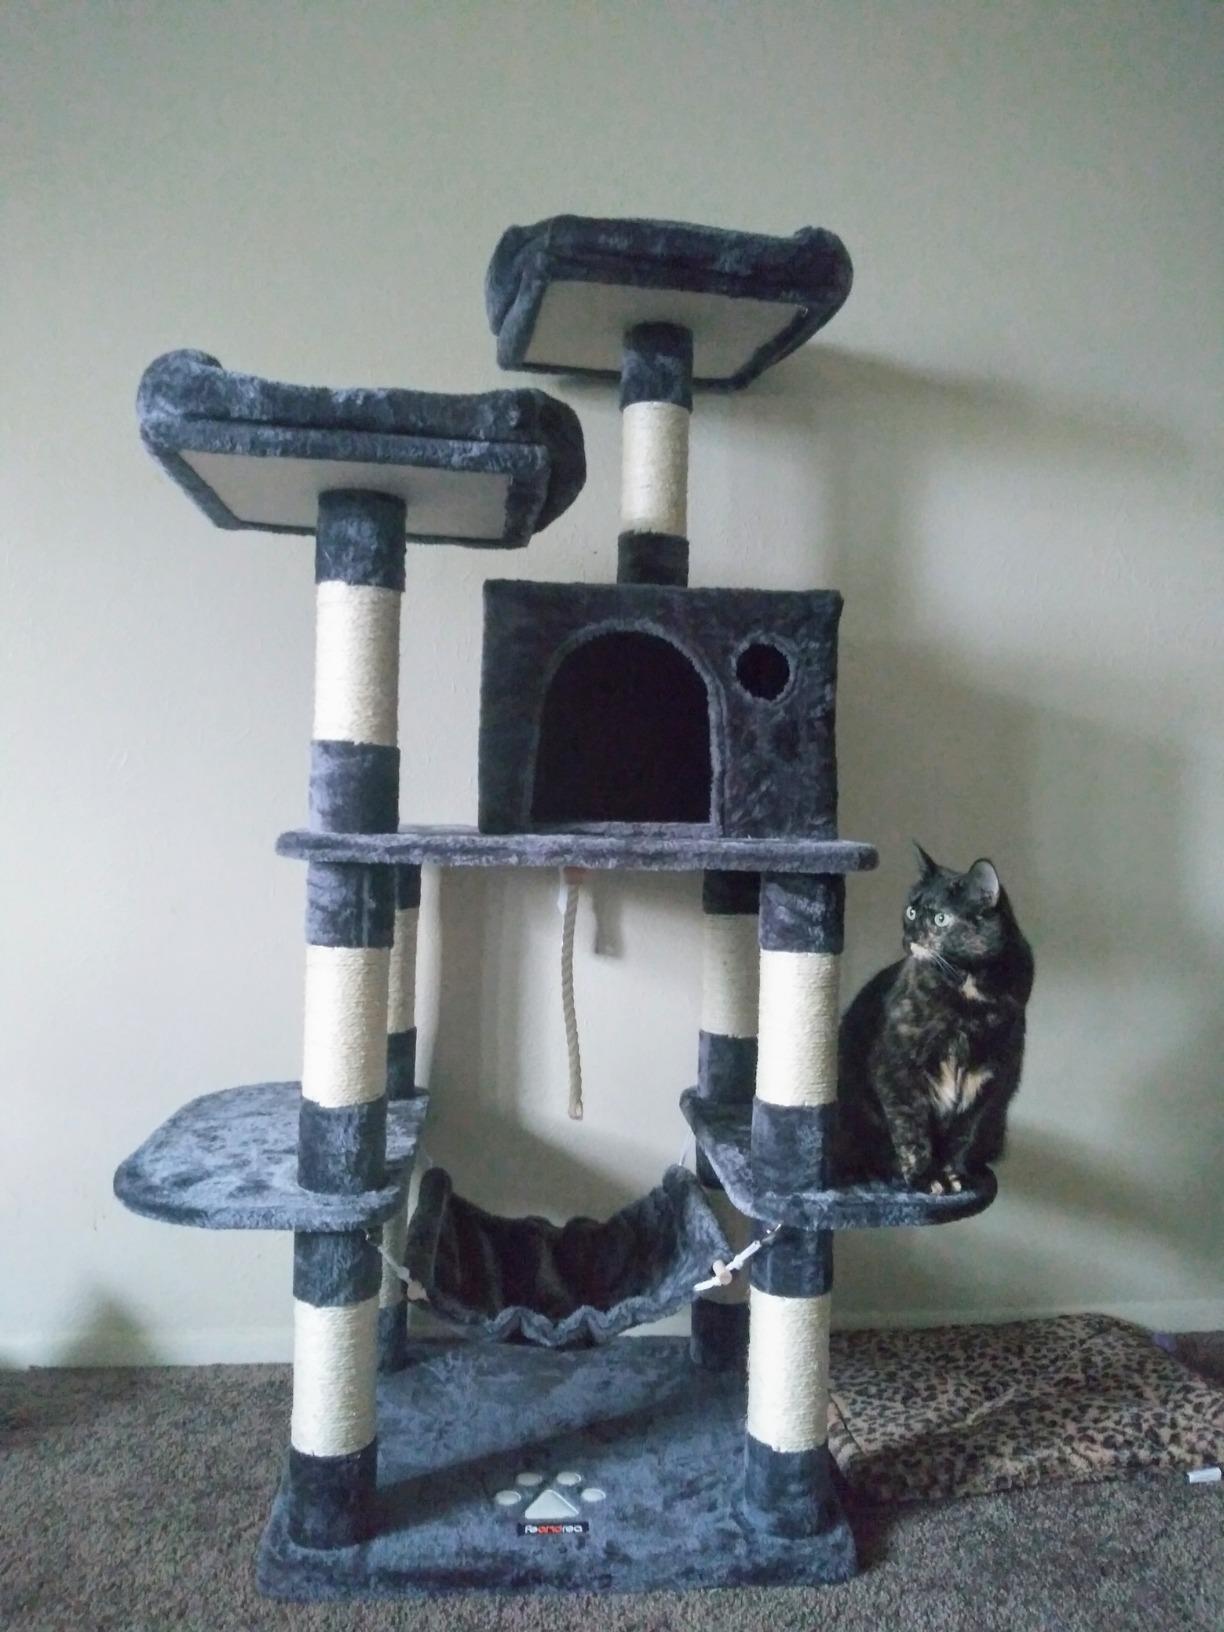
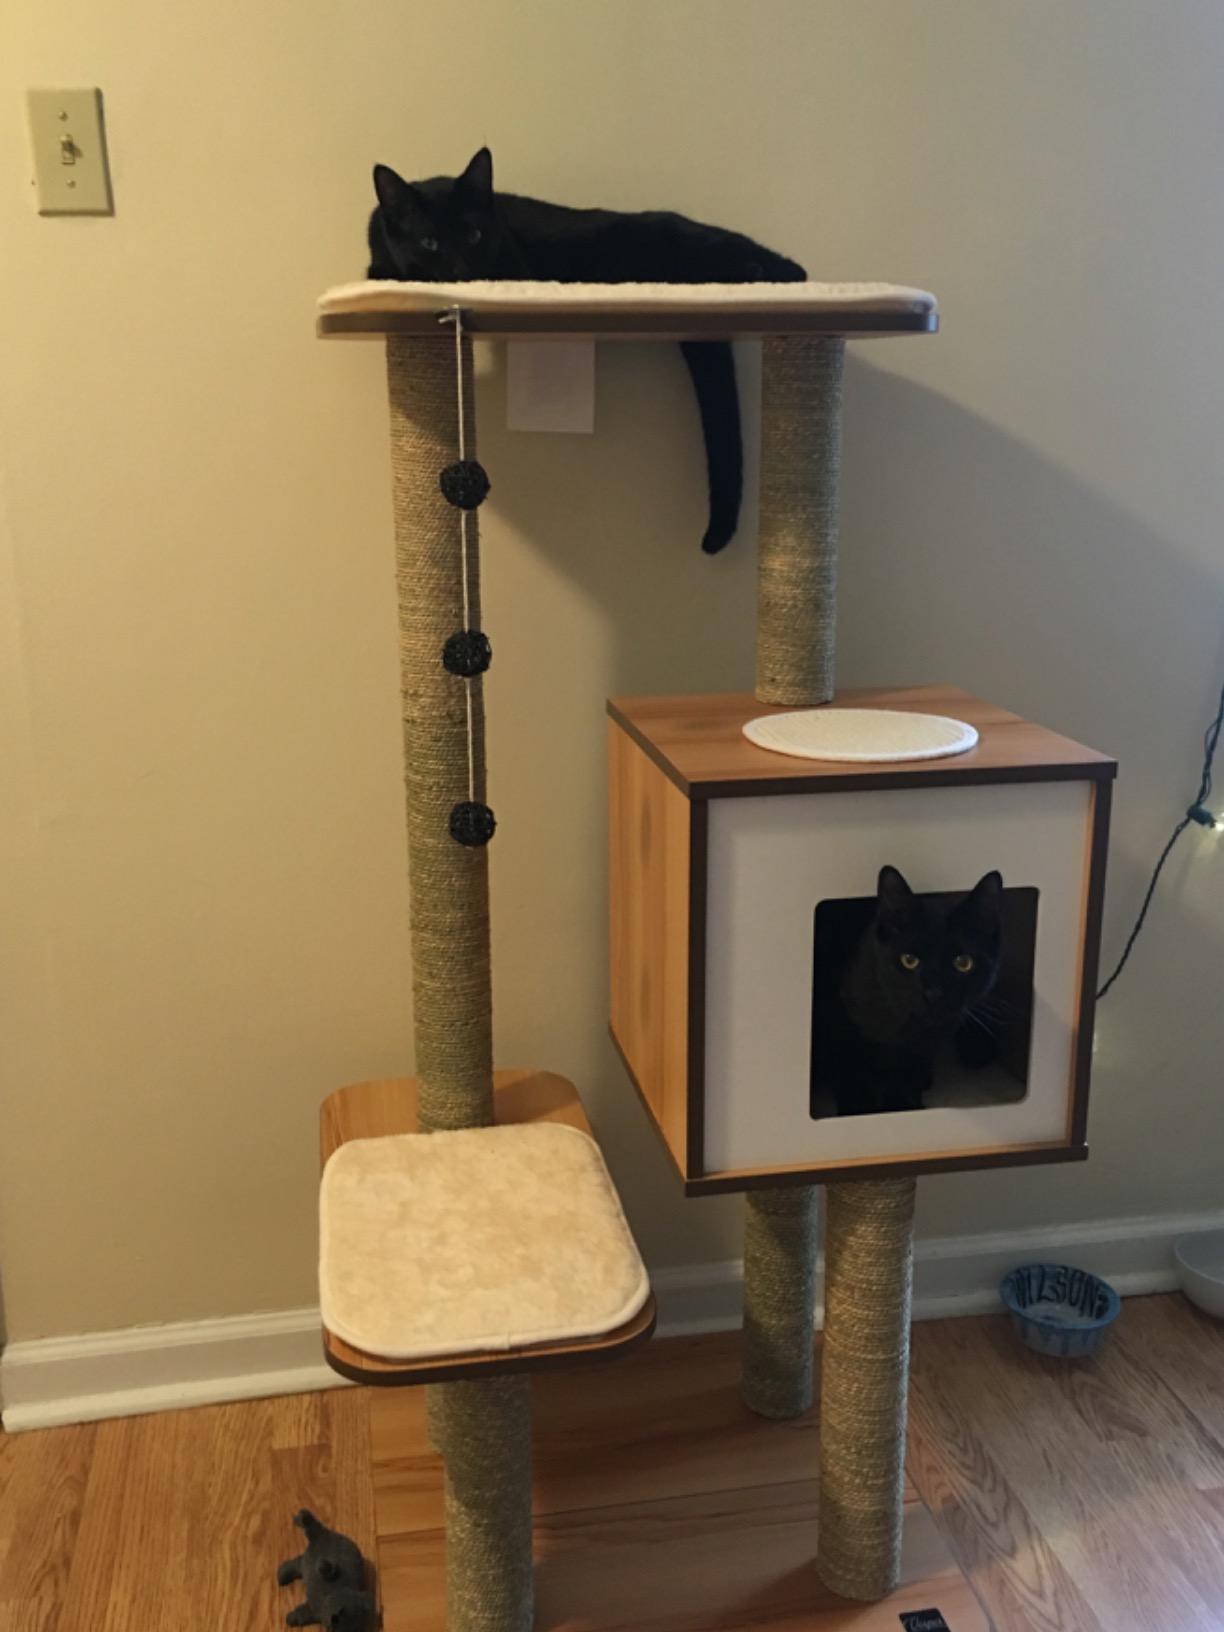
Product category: items_cat tree
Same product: no